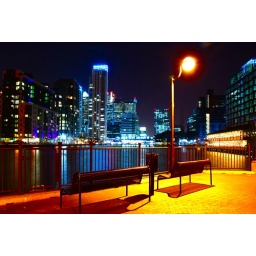
The empty benches on pepper street in Cross Harbour overlook the buildings in the distance. Nikon D40X Sigma 17-70mm f/2,8